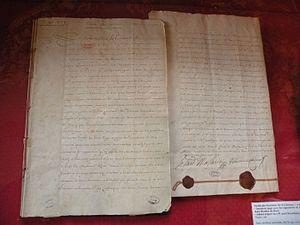
L'Histoire de France au XVIIᵉ siècle est marquée par l'apogée du pouvoir royal, qui devient absolu. Après la paix des Pyrénées, le royaume de France devient une puissance dont le rayonnement s'étend à une grande partie de l'Europe.